Guildford Grammar School

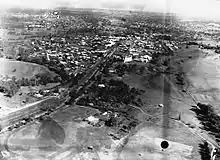
Guildford Grammar School grounds in 1933

The following individuals have served as Principal of Guildford Grammar School: